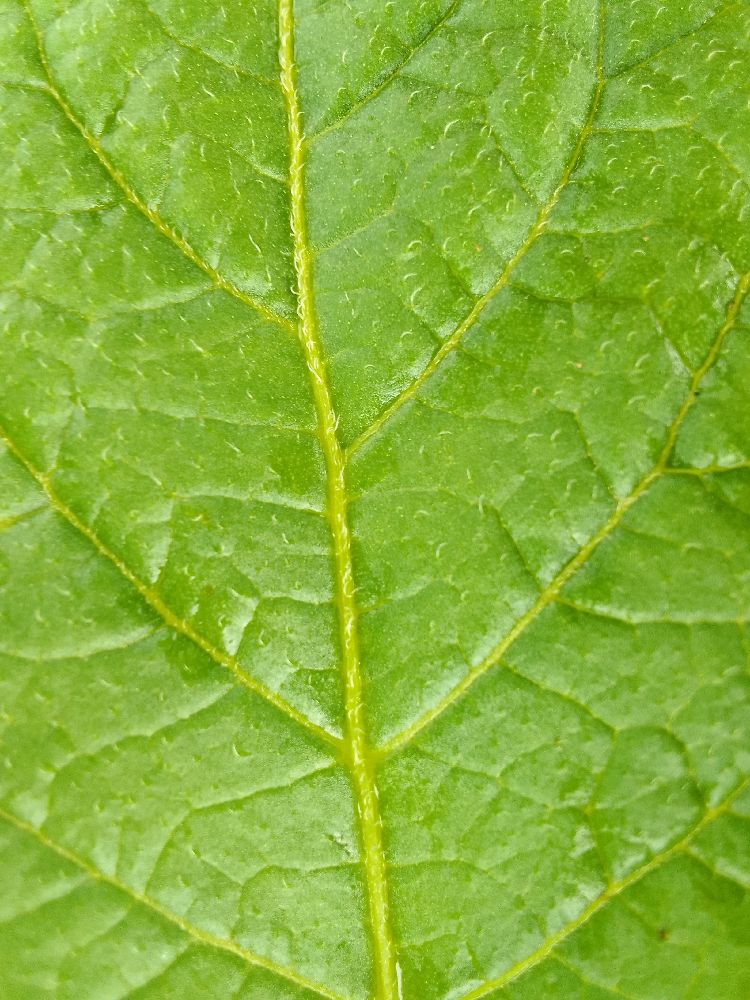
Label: Healthy